Château de la Bourdaisière

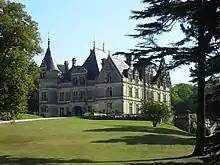
Château de la Bourdaisière

The Château de la Bourdaisière is a 19th-century county house in the Commune of Montlouis-sur-Loire, in the Indre-et-Loire "département" of France.